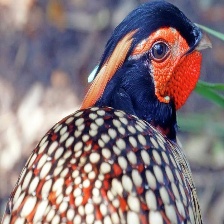
Species: CABOTS TRAGOPAN
Scientific name: TRAGOPAN CABOTI